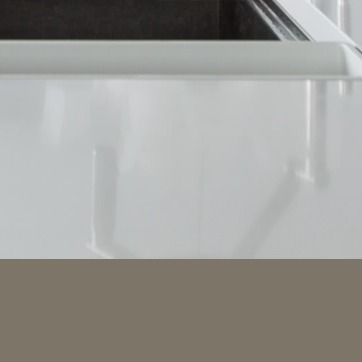
Material: polishedstone